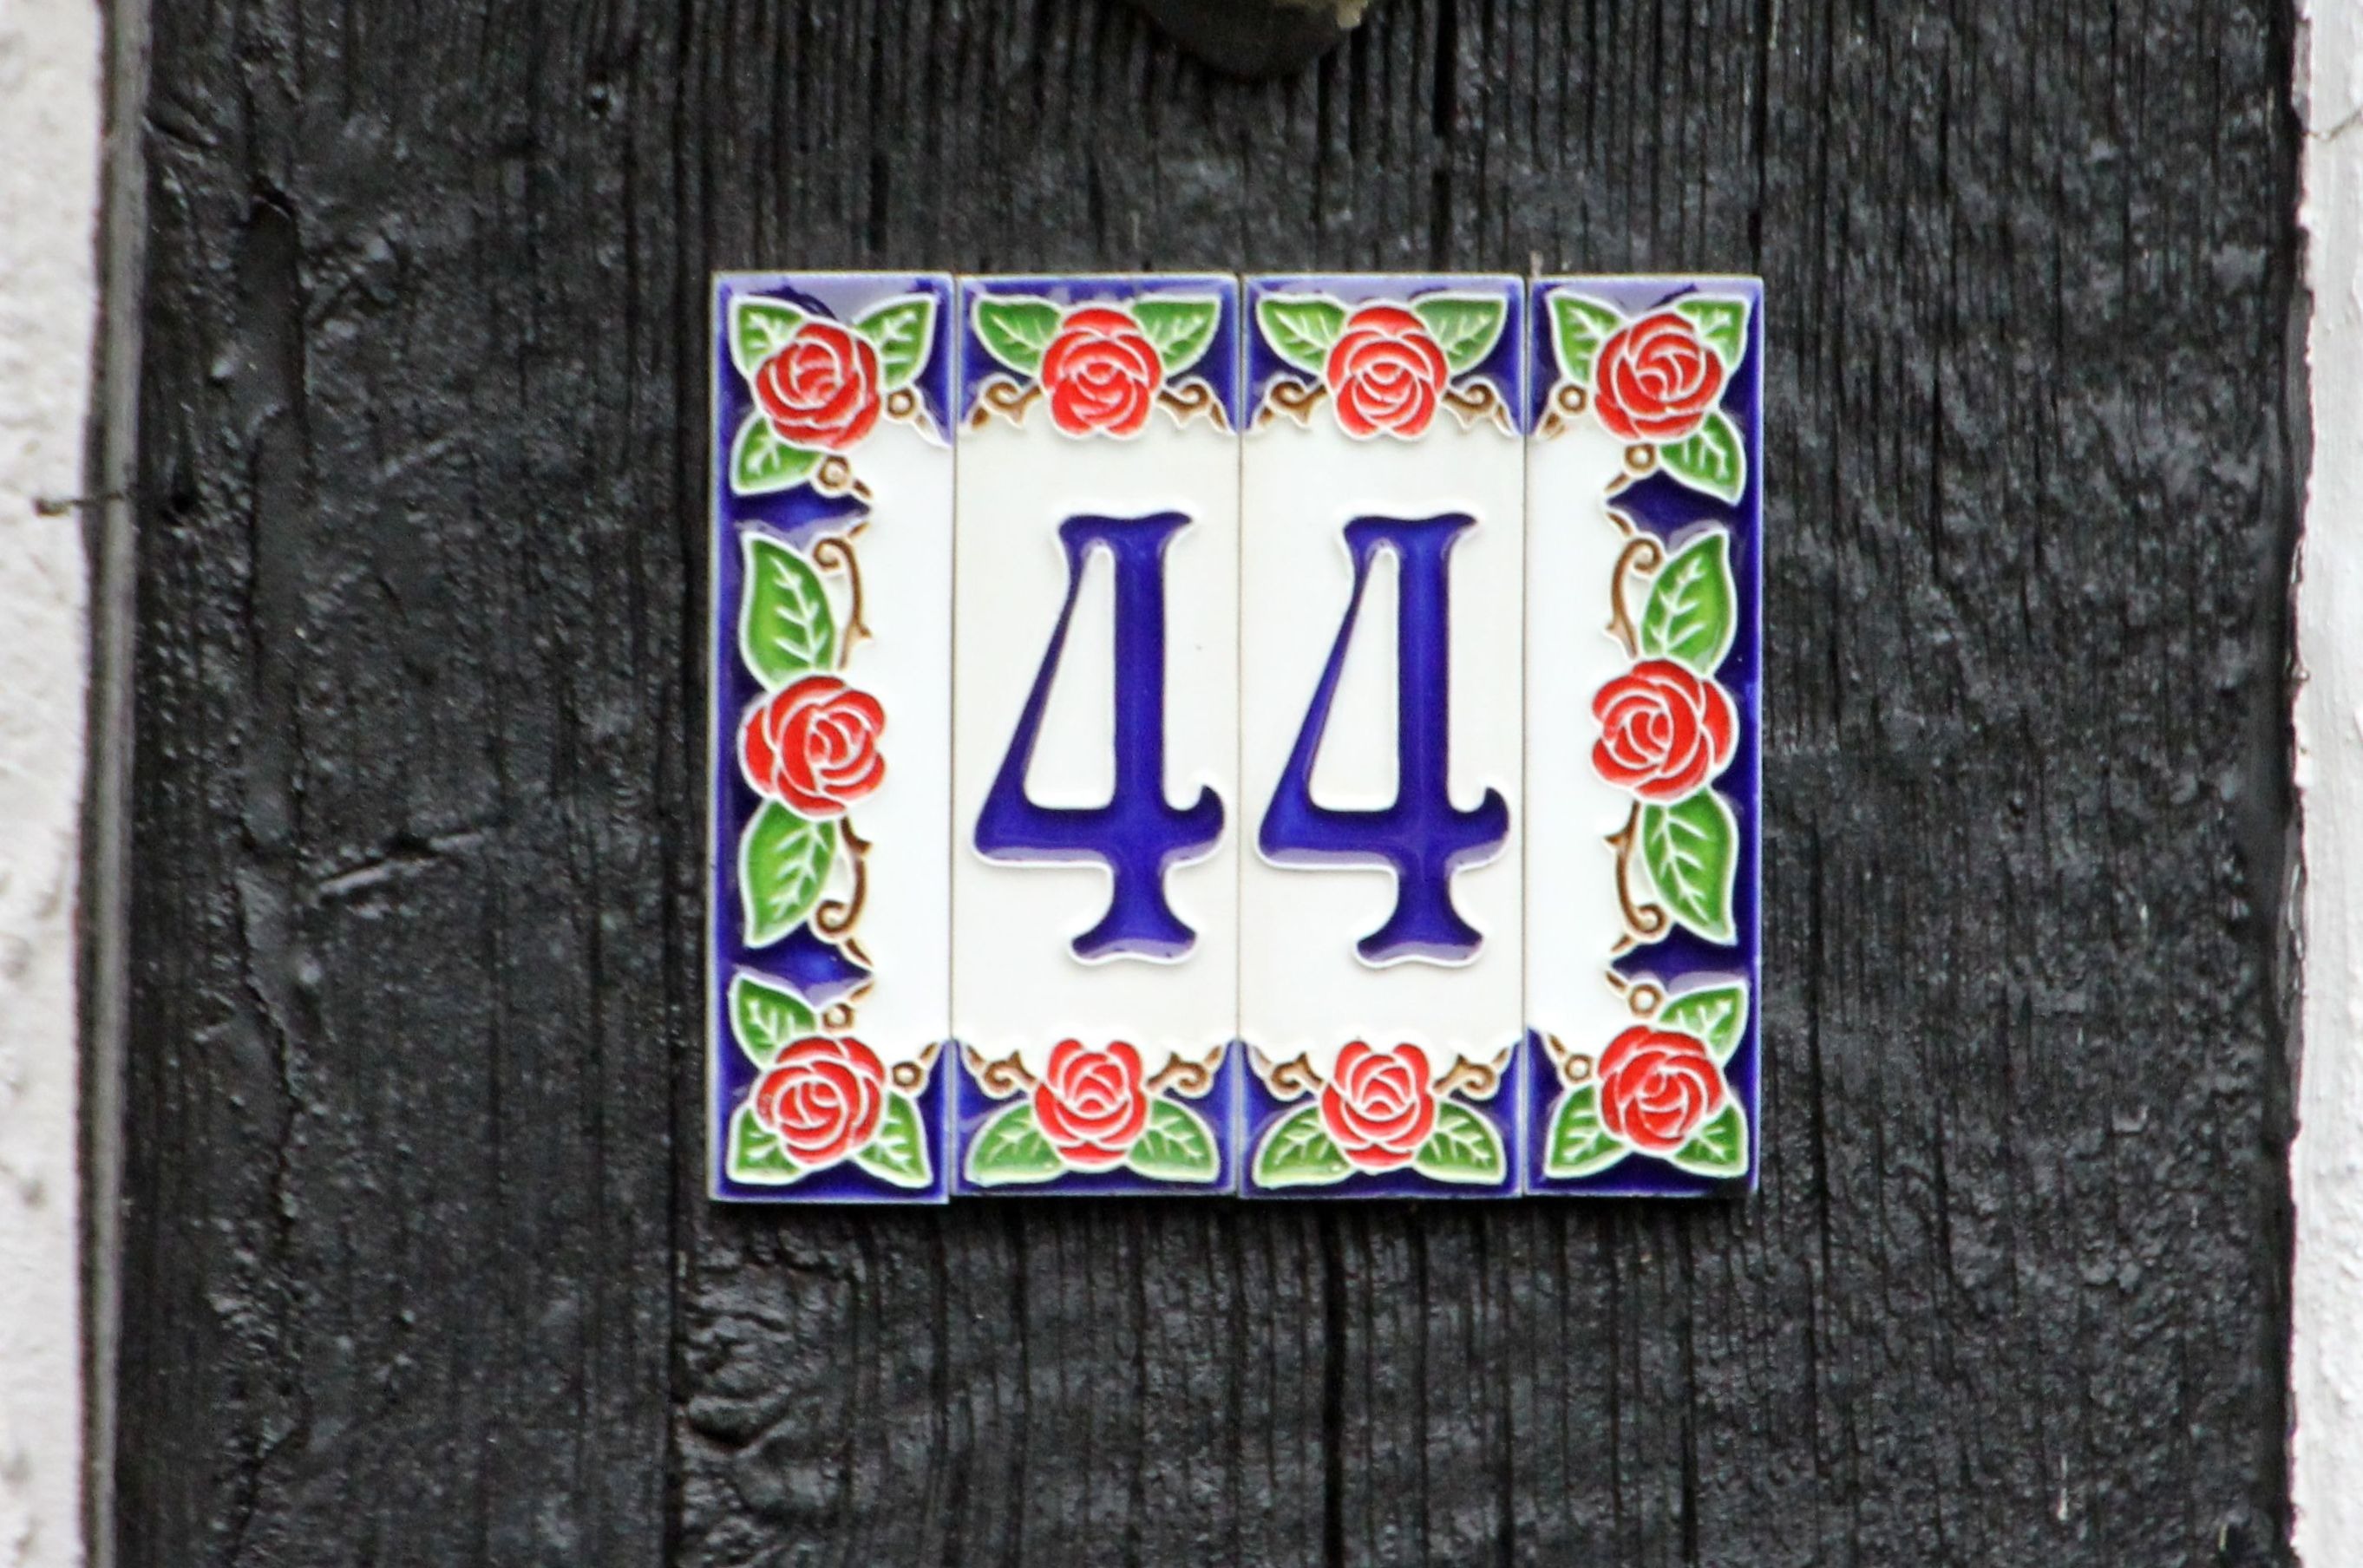
window, number, advertising, banner, tile, signage, flowers, font, roses, digits, 44, house number, pay, forty four